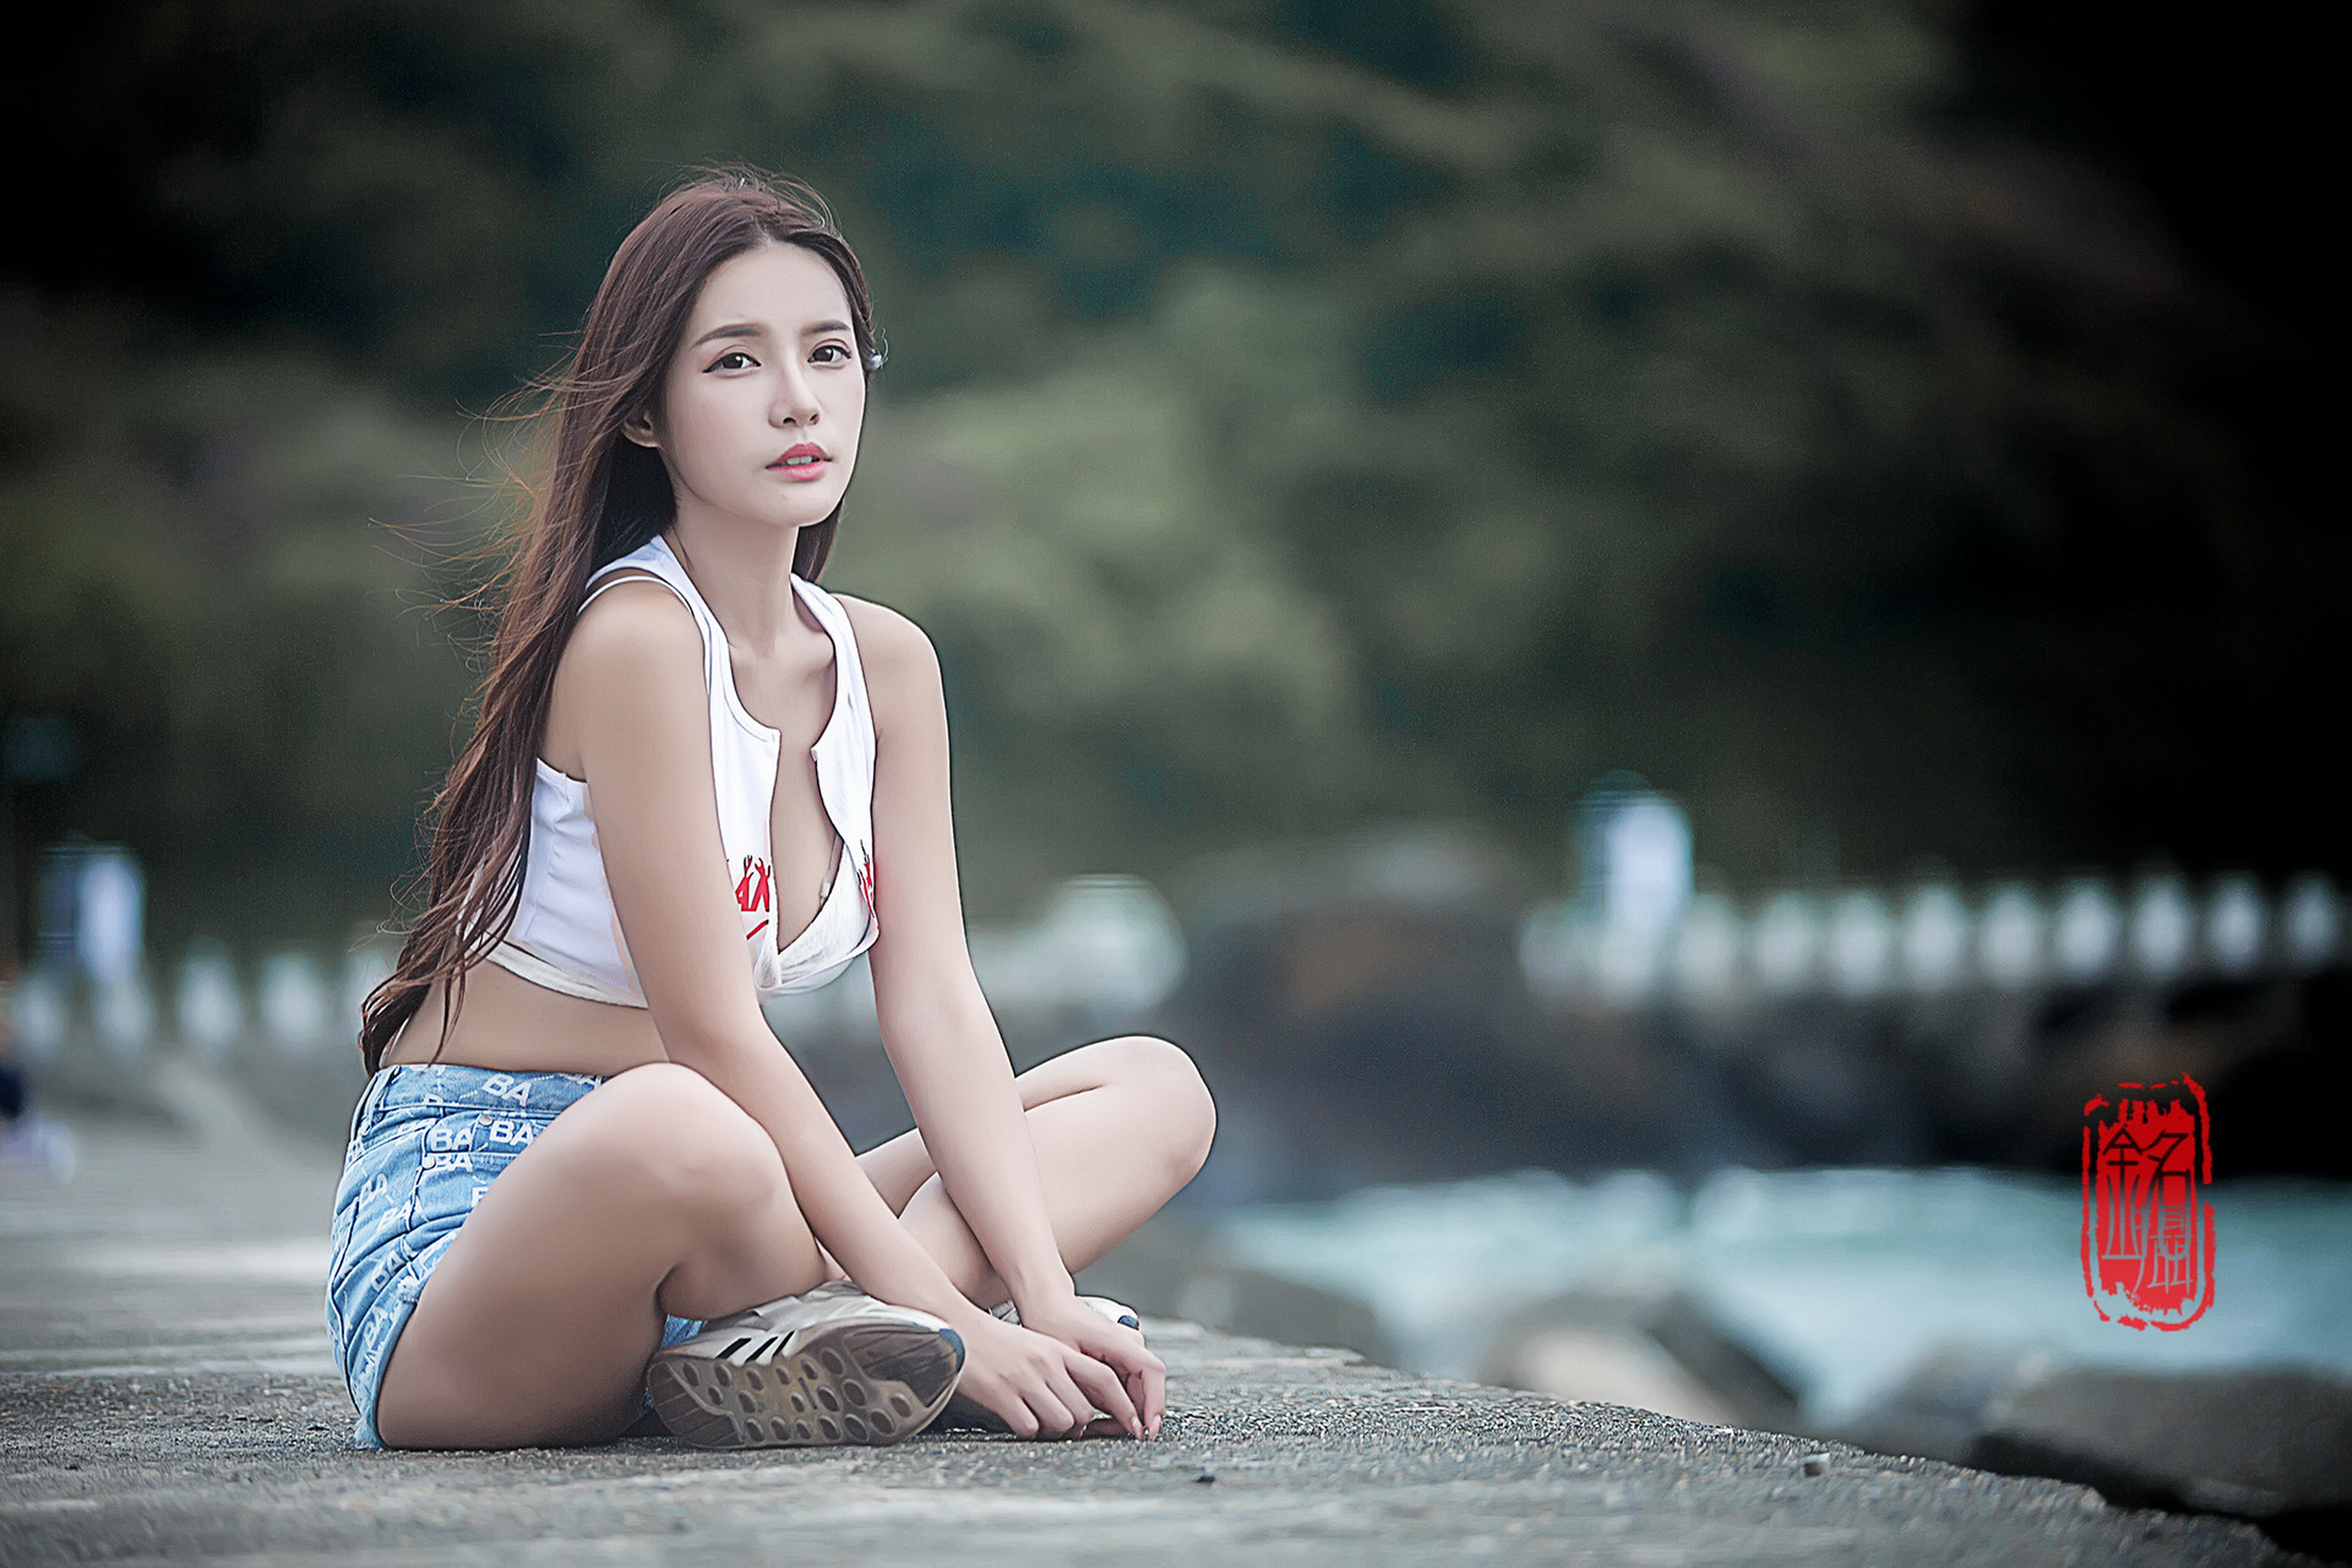
women, lady, model, person, photography, wallpaper, asian, human leg, sitting, beauty, knee, youth, thigh, fashion model, flash photography, foot, long hair, photo shoot, brown hair, stomach, trunk, portrait photography, art model, headpiece, abdomen, kneeling, ankle, stock photography